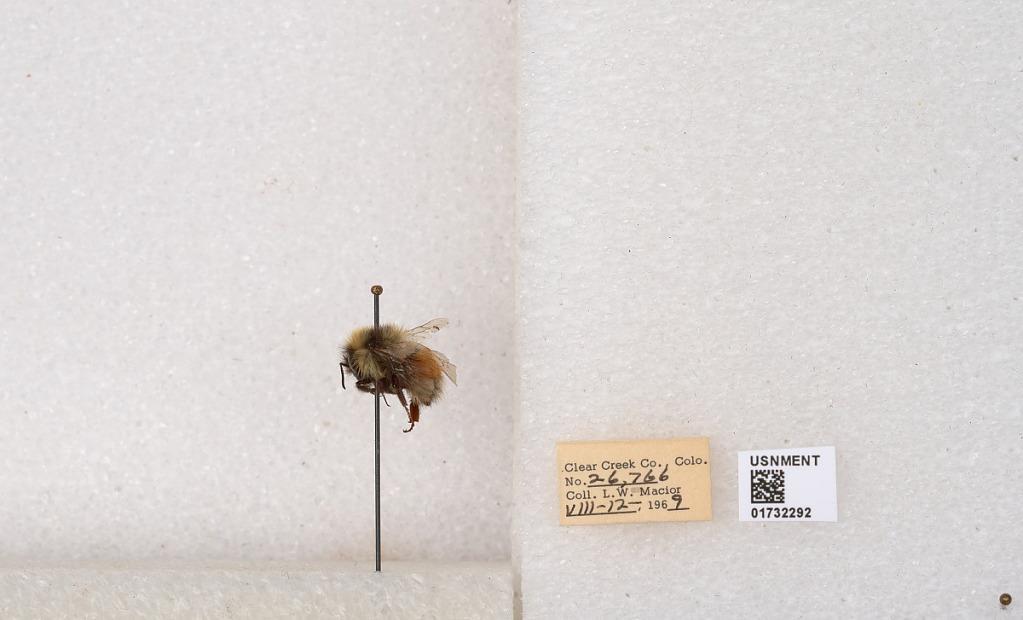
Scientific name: Bombus (Pyrobombus) sylvicola Kirby
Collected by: L. Macior
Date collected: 1969-8-12
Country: United States
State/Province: Colorado
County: Clear Creek
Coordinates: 39.7006, -105.694